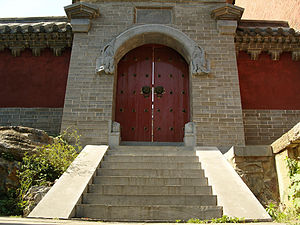
Shaolin Kloster
Porten til Shaolintemplet i Henan.
Shaolin Kloster eller Shaolin Temple er et Chan buddhistisk tempel i bydistriktet Dengfeng nær byen Zhengzhou, hovedstaden i provinsen Henan i det centrale Kina. Navnet henviser til de skove i Shaoshi bjerg, en af de fem toppe af Song bjerge.